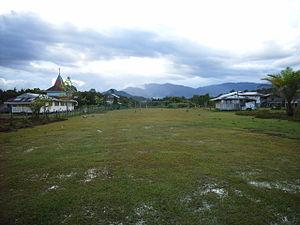
"Bario se situe au cœur du Sarawak, au bord de la frontière indonésienne. Il s'agit de la ""capitale"" de la région des Kelabits Highlands. On peut s'y rendre par avion depuis Miri. Aucune route ne relie Bario au reste du Sarawak. On peut néanmoins rejoindre la côte du Sarawak à pieds mais cela prend plusieurs jours et nécessite l'accompagnement d'un guide.